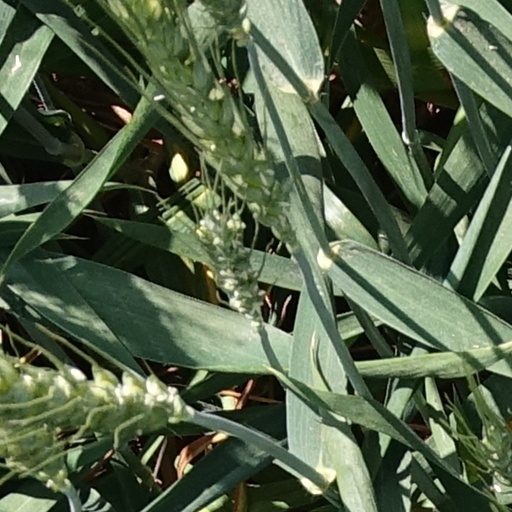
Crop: wheat